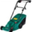
Label: lawn_mower